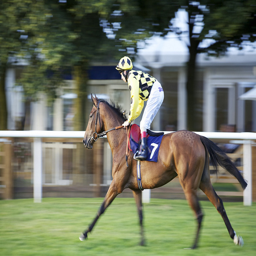
A jockey rides the horse while standing up.
A jockey riding a horse on a horse track.
A small jockey rides his large brown horse.
Horse number seven and his rider are racing.
A man riding a horse standing up on the horse's back.